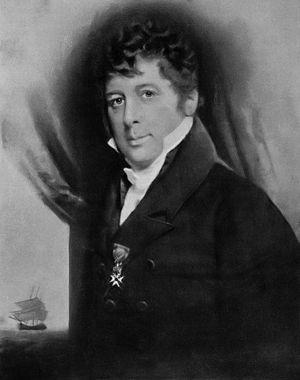
Hendrik Doeff était le commissionnaire néerlandais du port de commerce de Dejima à Nagasaki, durant les premières années du XIXᵉ siècle.